Vsevolod Rudnev

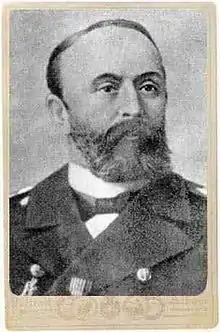
Vsevolod Fyodorovich Rudnev

Vsevolod Fyodorovich Rudnev (31 August 1855 – 20 July 1913) was a career naval officer in the Imperial Russian Navy, noted for his heroic role in the Battle of Chemulpo Bay during the Russo-Japanese War of 1904–1905.